Greeks in Russia and Ukraine

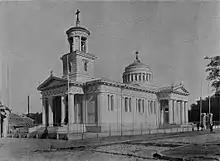
The Annunciation Greek Orthodox Church in Rostov-on-Don was demolished in 1964.

The policy underwent a sharp reversal in 1937. At the time of the Moscow Trials and the purges targeting various groups and individuals who aroused Joseph Stalin's often unbased suspicions, policies towards ethnic Greeks became unequivocally harsh and hostile. Kostoprav and many other Rumaiics and Urums were killed, and a large percentage of the population was detained and transported to Gulags or deported to remote parts of the Soviet Union.